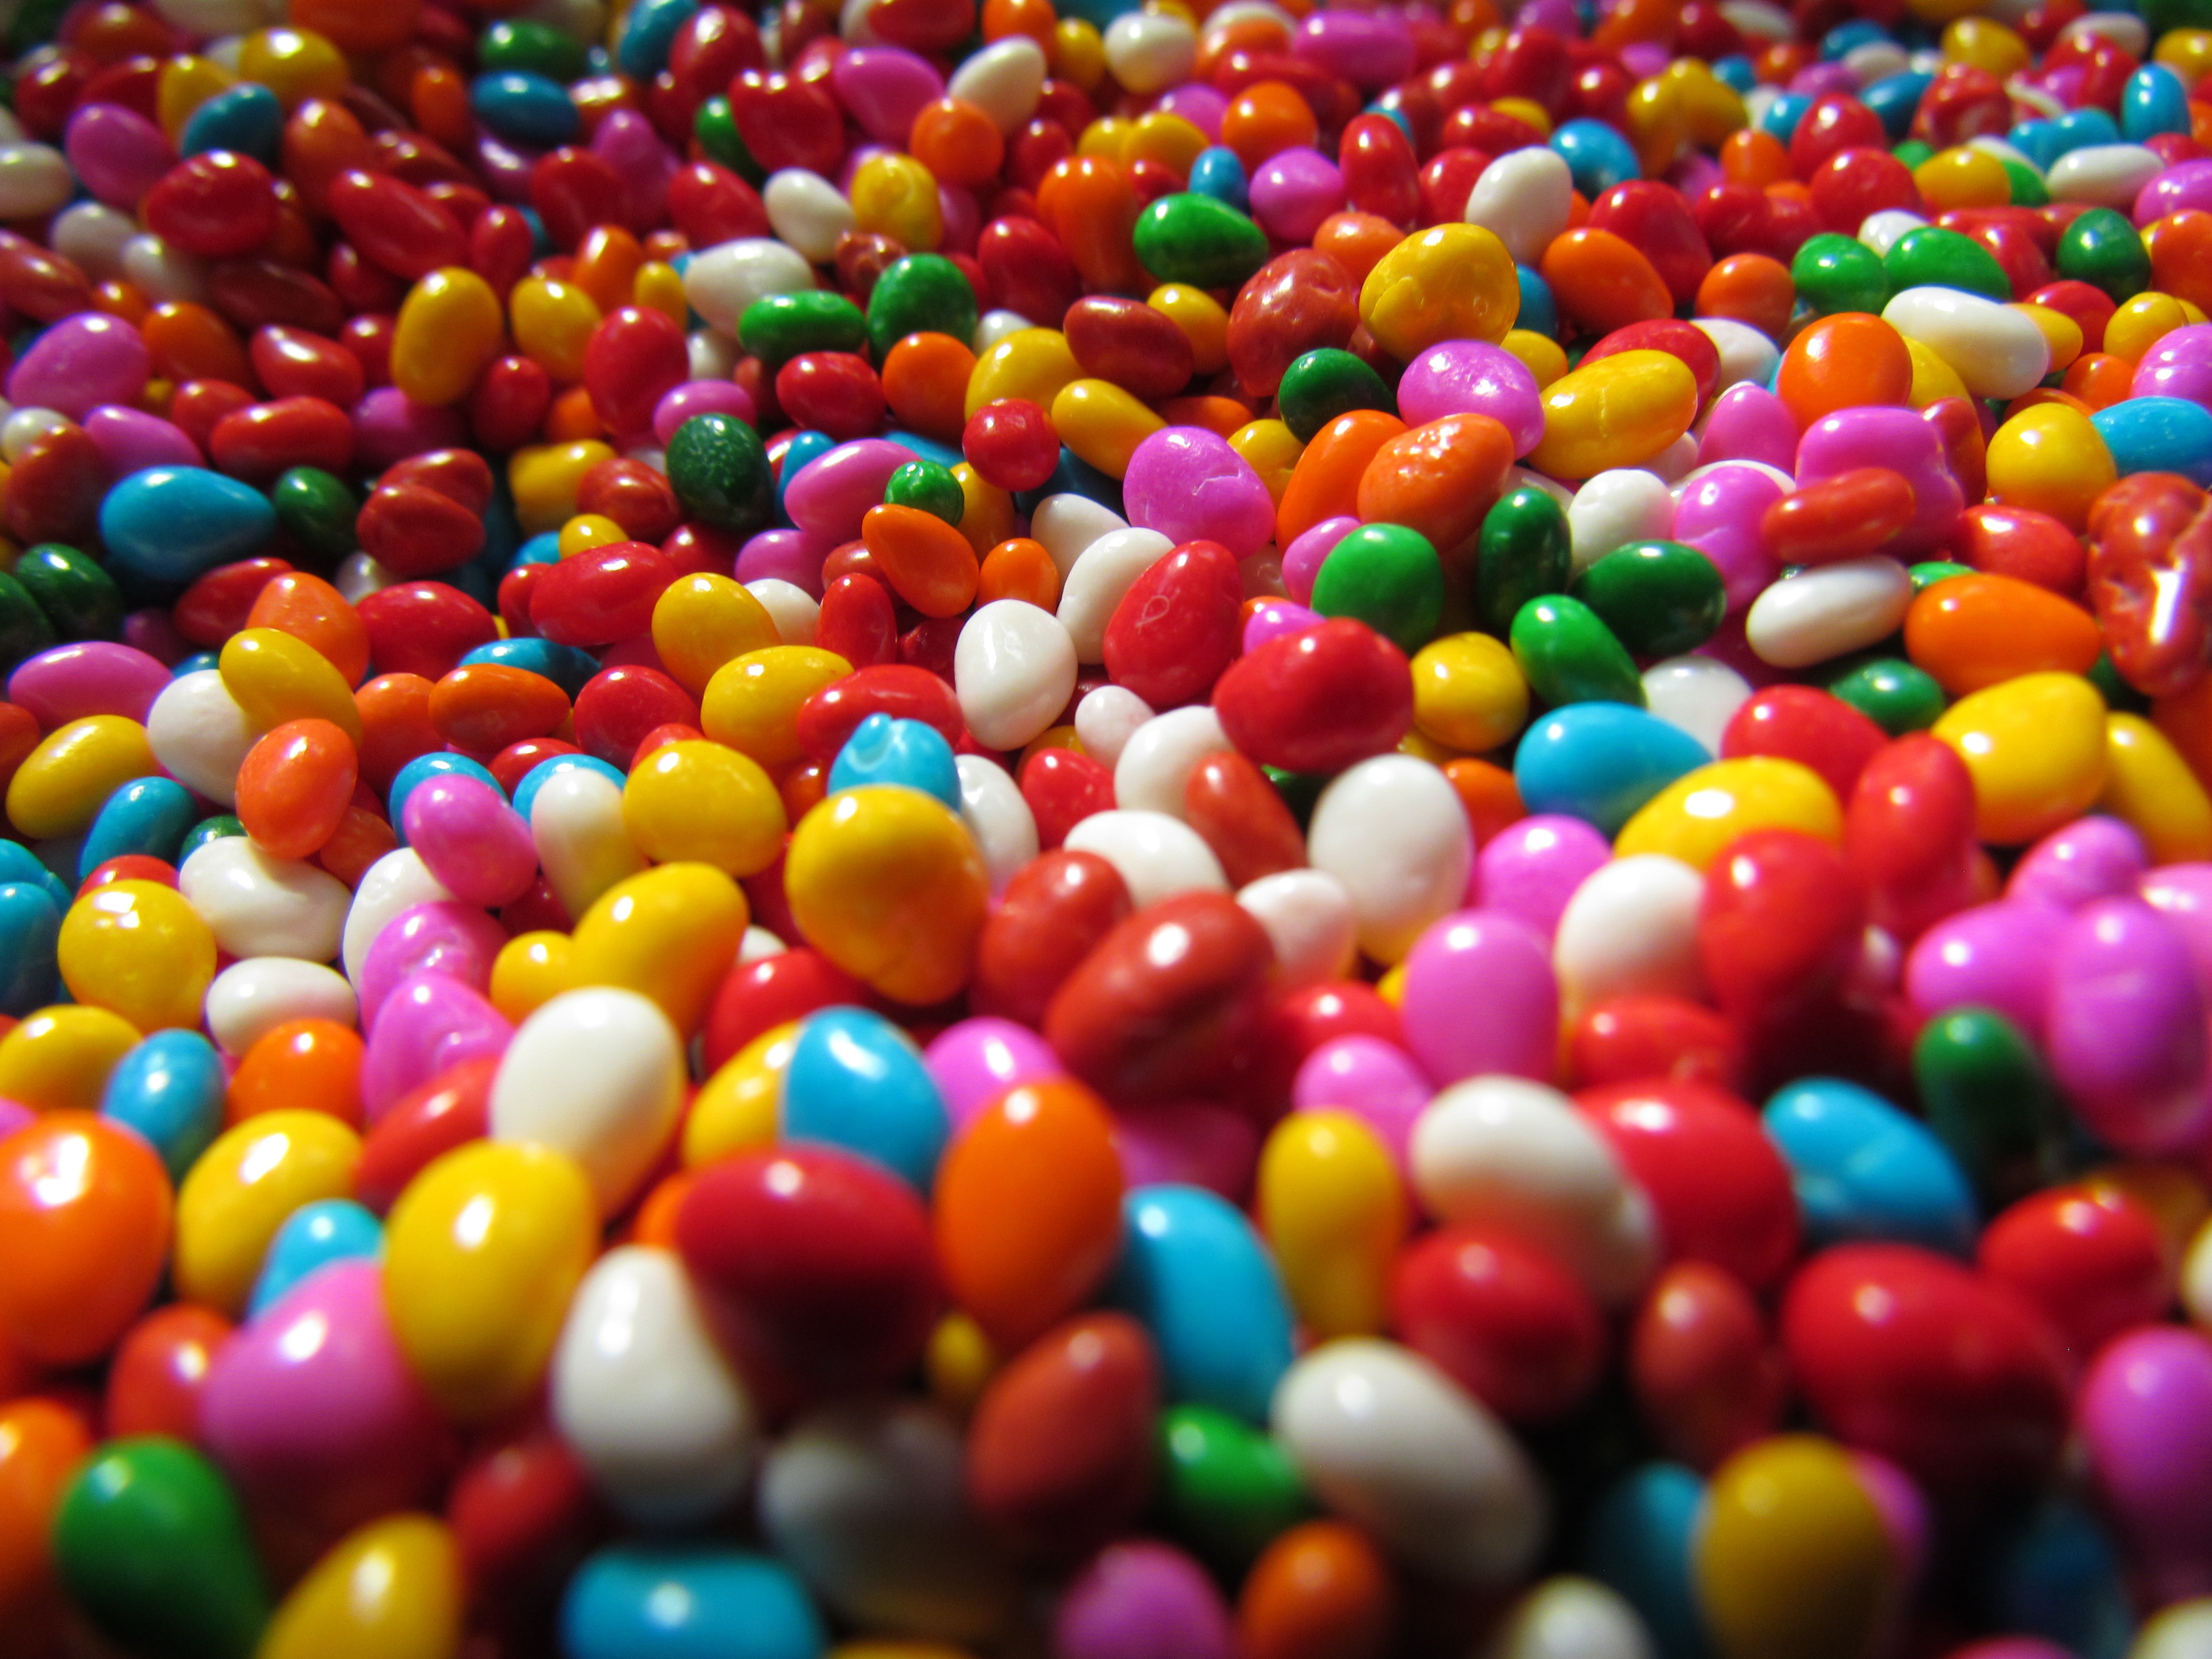
sweet, colors, candy, sweetness, sprinkles, confectionery, mixture, flavor, pixie, nonpareils, jelly bean